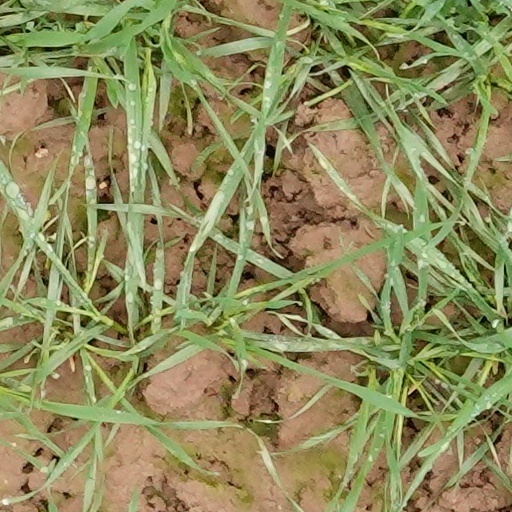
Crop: wheat